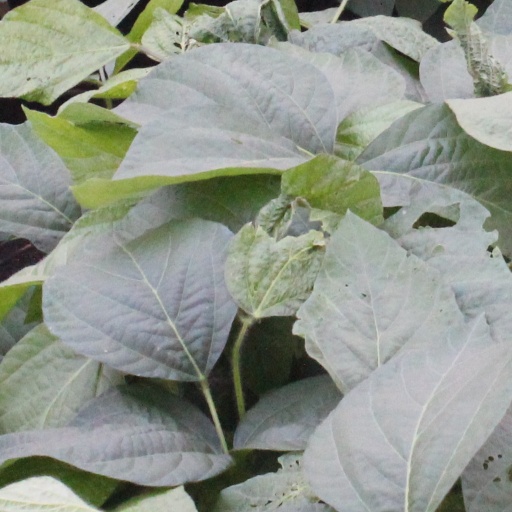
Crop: soybean